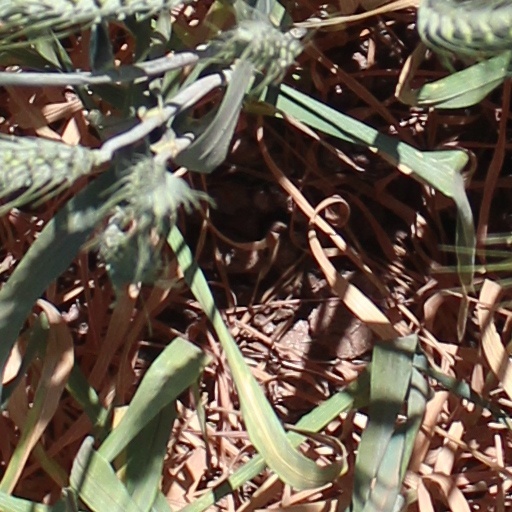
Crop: wheat